Foodscaping

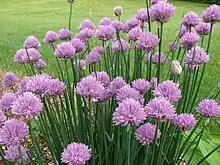
Flowering chives make a colourful addition to an edible landscape.

It is unknown who first coined the expression foodscaping. The term and ideology of foodscaping have been around since the late 20th century, yet have only come into popular use during the 21st century. Despite the modernity of foodscaping, integrating edible plants into landscaping spaces is not a new concept. Similar practices date back to ancient and medieval gardening and agricultural techniques. Foodscaping as a contemporary theory presents "a modern take on the way that past generations utilized land". Unlike most historical horticultural practices, foodscaping explicitly supports the idea that edible landscapes can be just as aesthetically pleasing as purely decorative landscapes. Foodscaping advocates attempt to subvert the conventional perception of vegetable gardens as unattractive and instead view edible crops as design features in and of themselves. It is sometimes believed that this ideology emerged from increasingly experimental approaches to gardening and landscaping in the modern era.